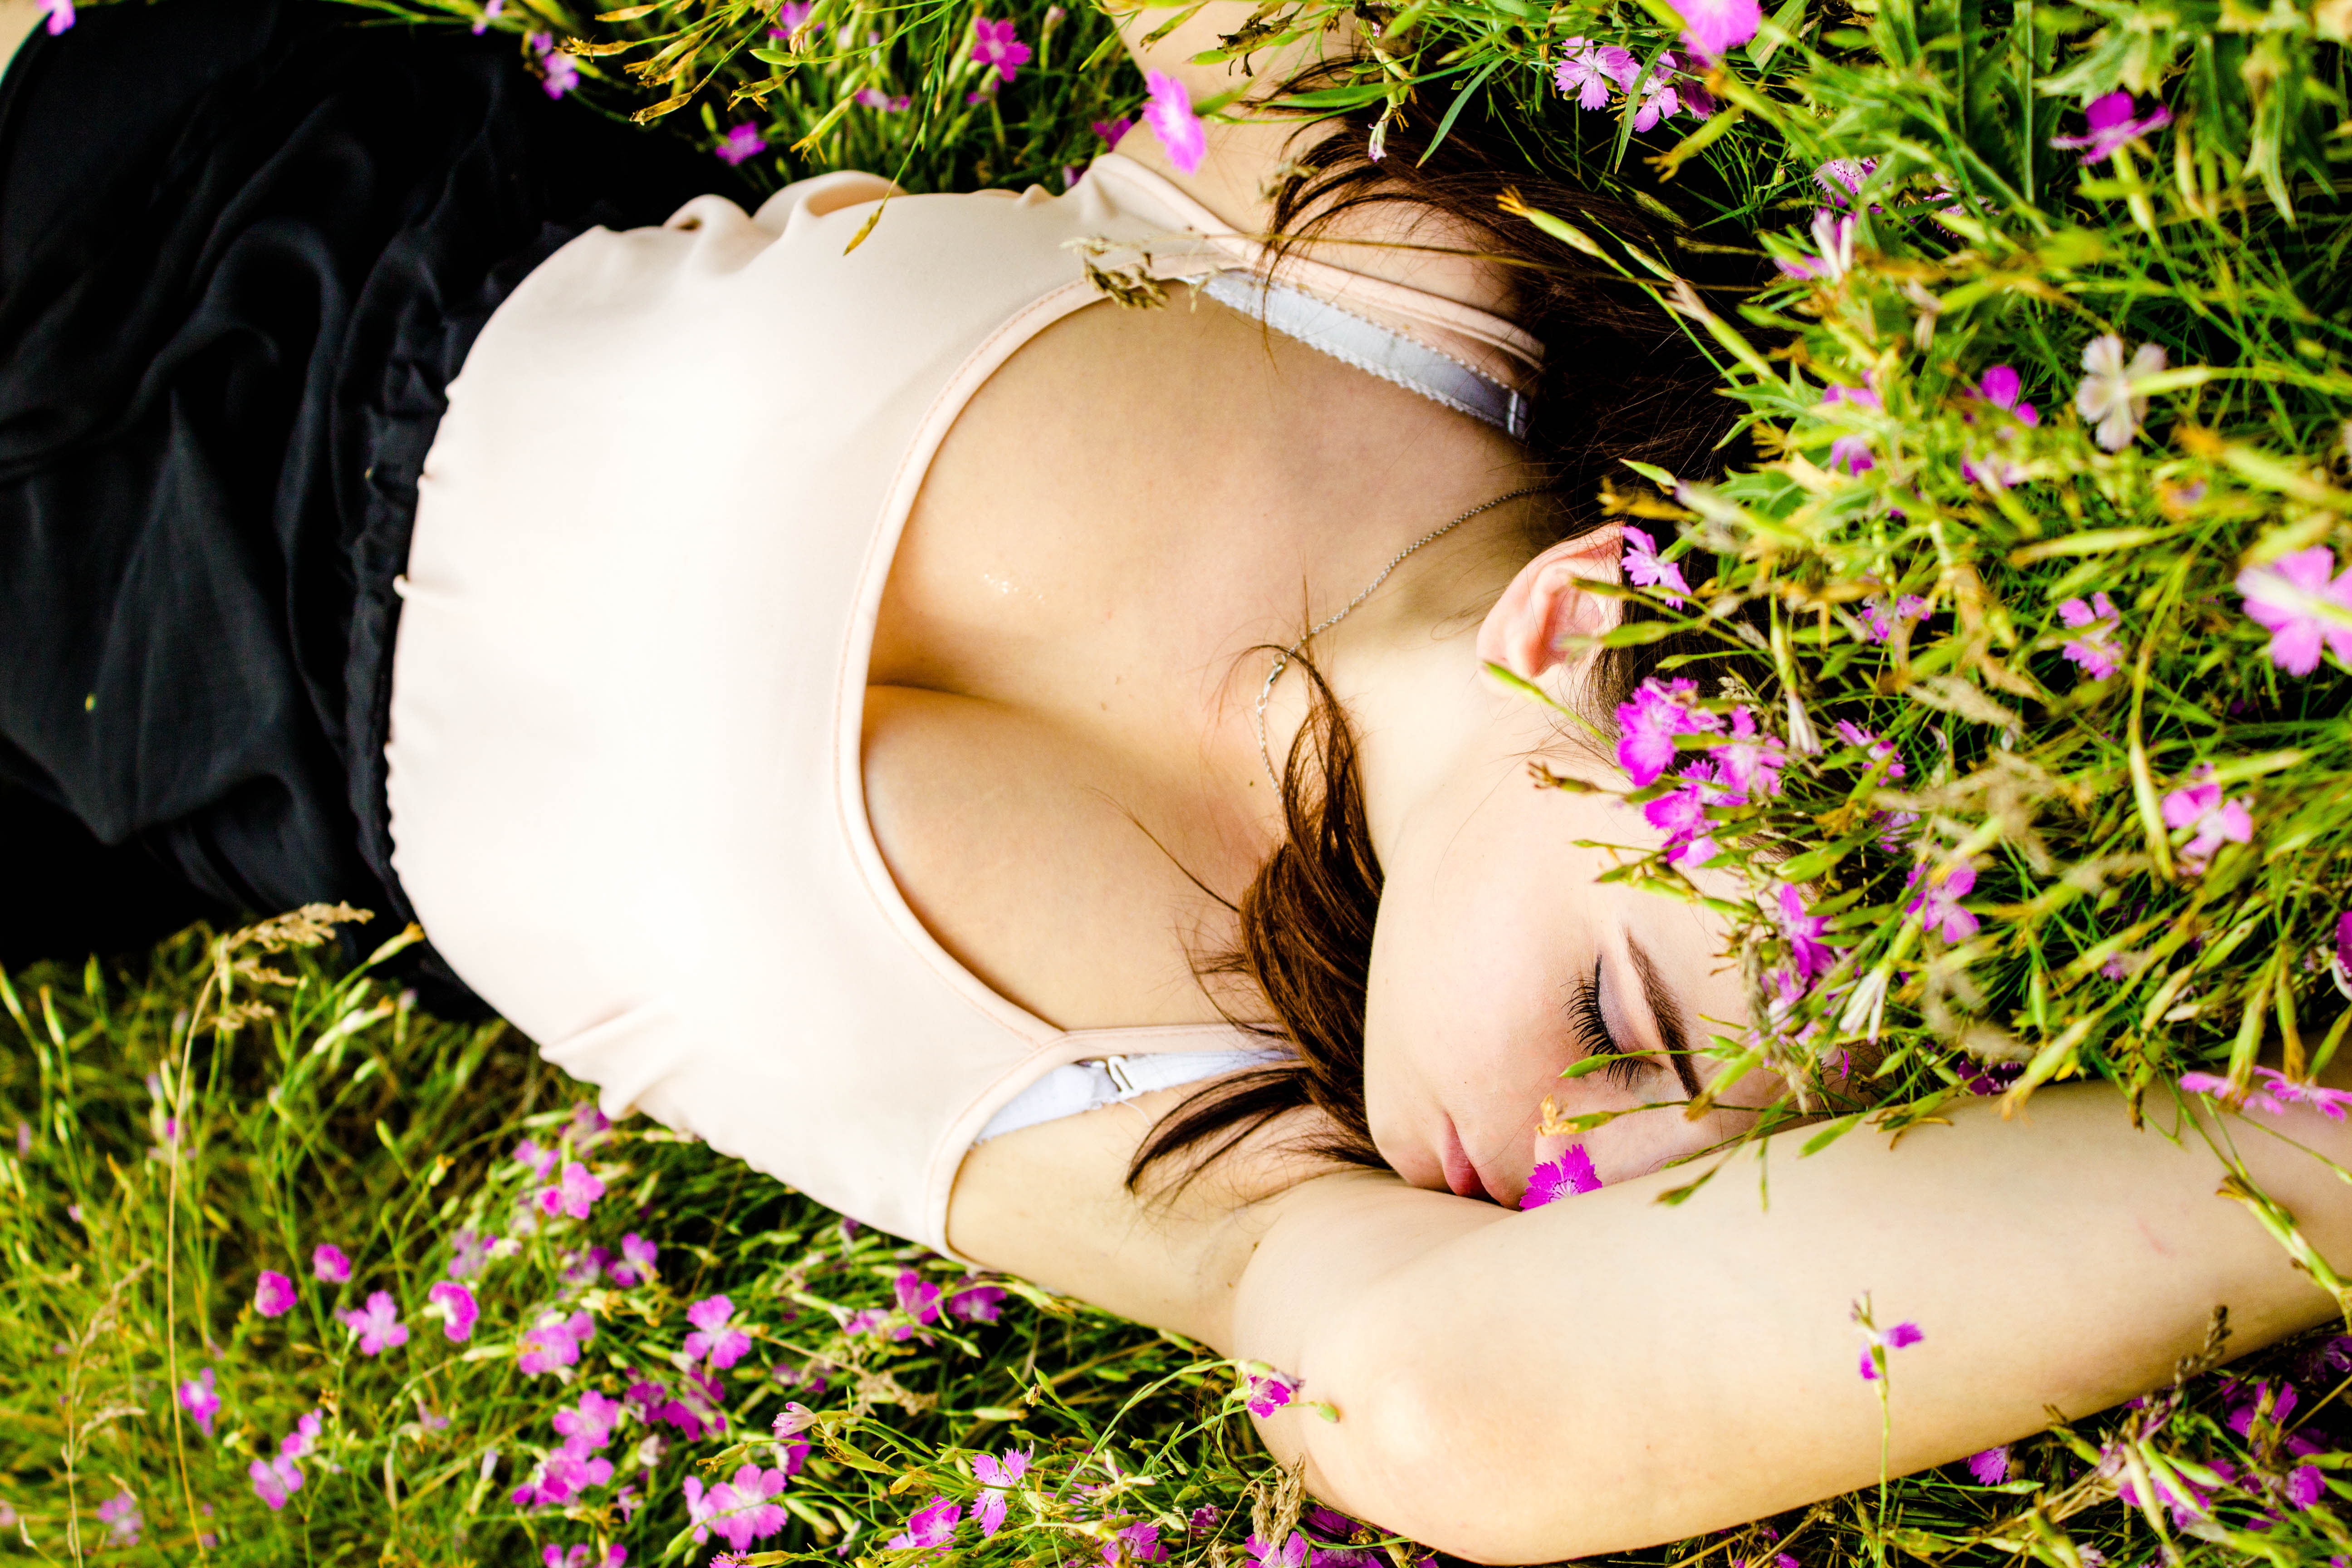
People in nature, grass, beauty, purple, spring, pink, botany, plant, meadow, flower, summer, long hair, photography, petal, happy, wildflower, sunlight, brown hair, photo shoot, daydream, fawn, abdomen